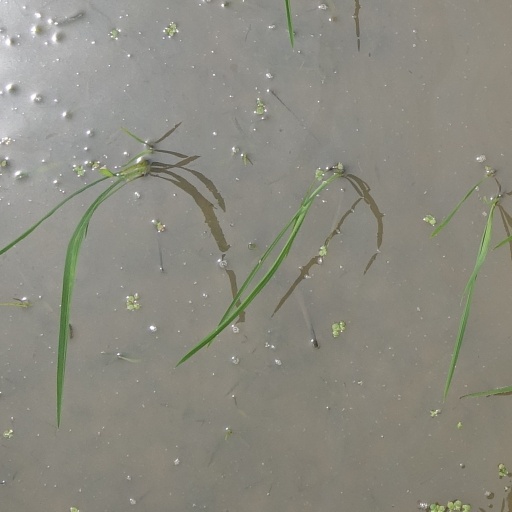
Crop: rice